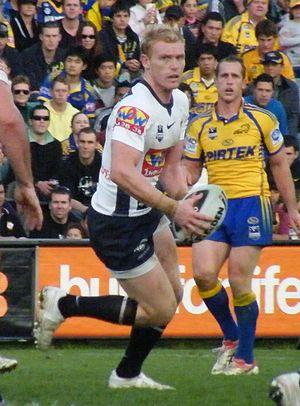
Peter Wallace, né le 16 octobre 1985 à Melbourne, est un joueur australien d'origine écossaise de rugby à XIII évoluant au poste de demi d'ouverture, demi de mêlée ou de talonneur. Il fait ses débuts en National Rugby League avec Panthers de Penrith avant de poursuivre sa carrière aux Broncos de Brisbane où il y reste huit saisons pour finalement revenir à Penrith. Au cours de sa carrière, il a également pris part au State of Origin, au City vs Country Origin et a été appelé en sélection d'Écosse pour participer à la Coupe du monde 2013.